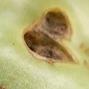
Crop: Tomato
Condition: helicoverpa-armigera-p